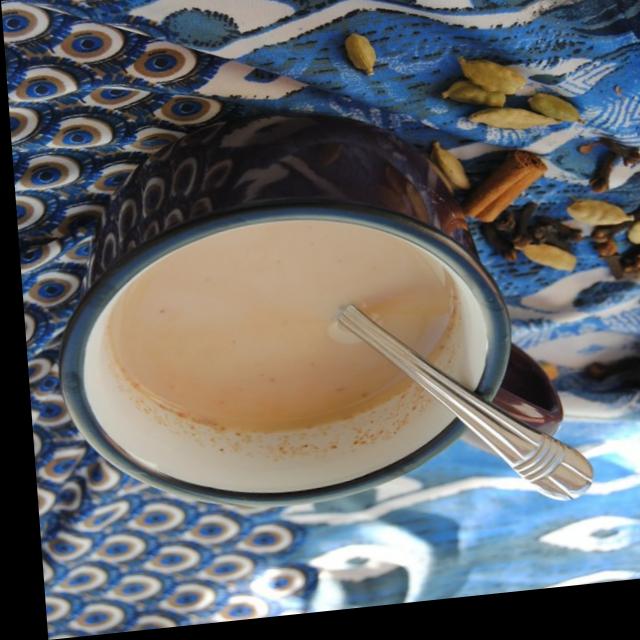
Dish: chai